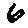
Label: 6